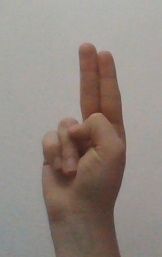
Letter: taa